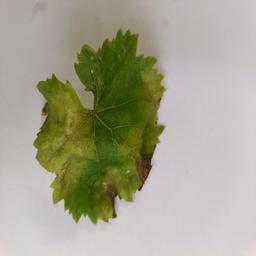
Label: Downy Mildew